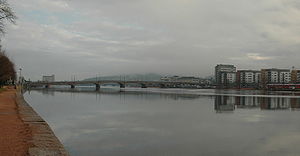
Drammensbroen (bybro)
Drammensbroen
Drammensbroen er en bybro i Drammen, Viken fylke i Norge. Broen blev åbnet søndag 6. september 1936, og det var daværende statsminister Johan Nygaardsvold som klippede snoren. Broen er 260 meter lang og 15 meter bred med to fortove, hver på tre meter. Broen har 9 spænd og er fundamenteret på ca. 17 km træpæle.